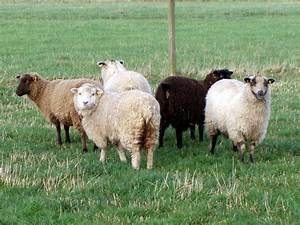
Label: pecora